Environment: real
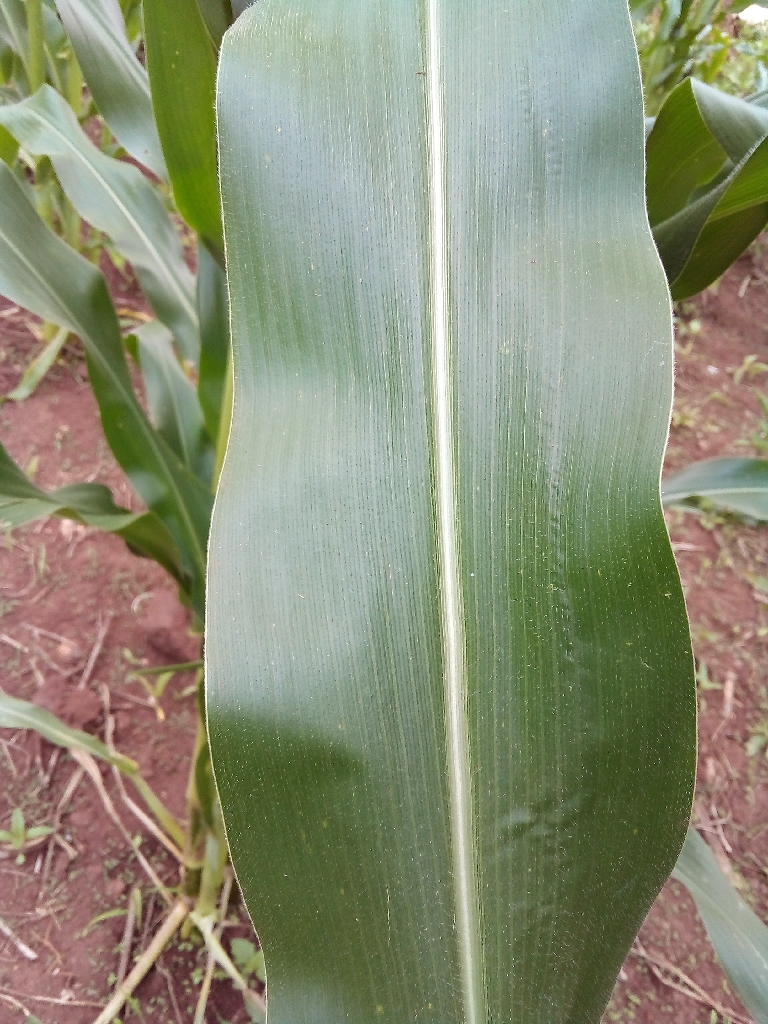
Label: healthy